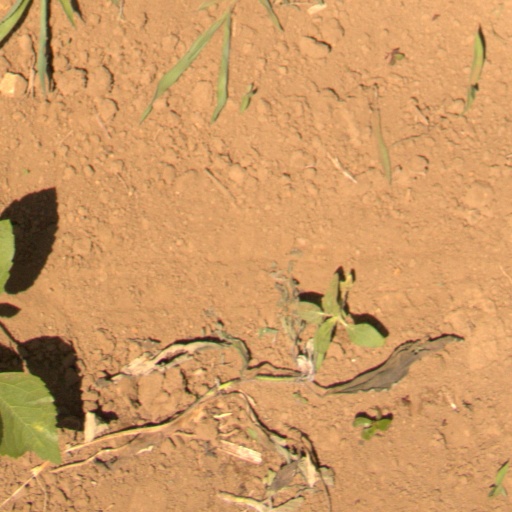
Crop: Jerusalem artichoke